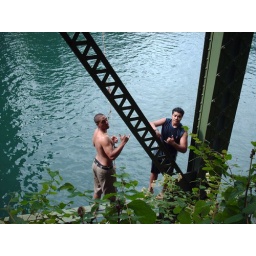
the boys under the bridge